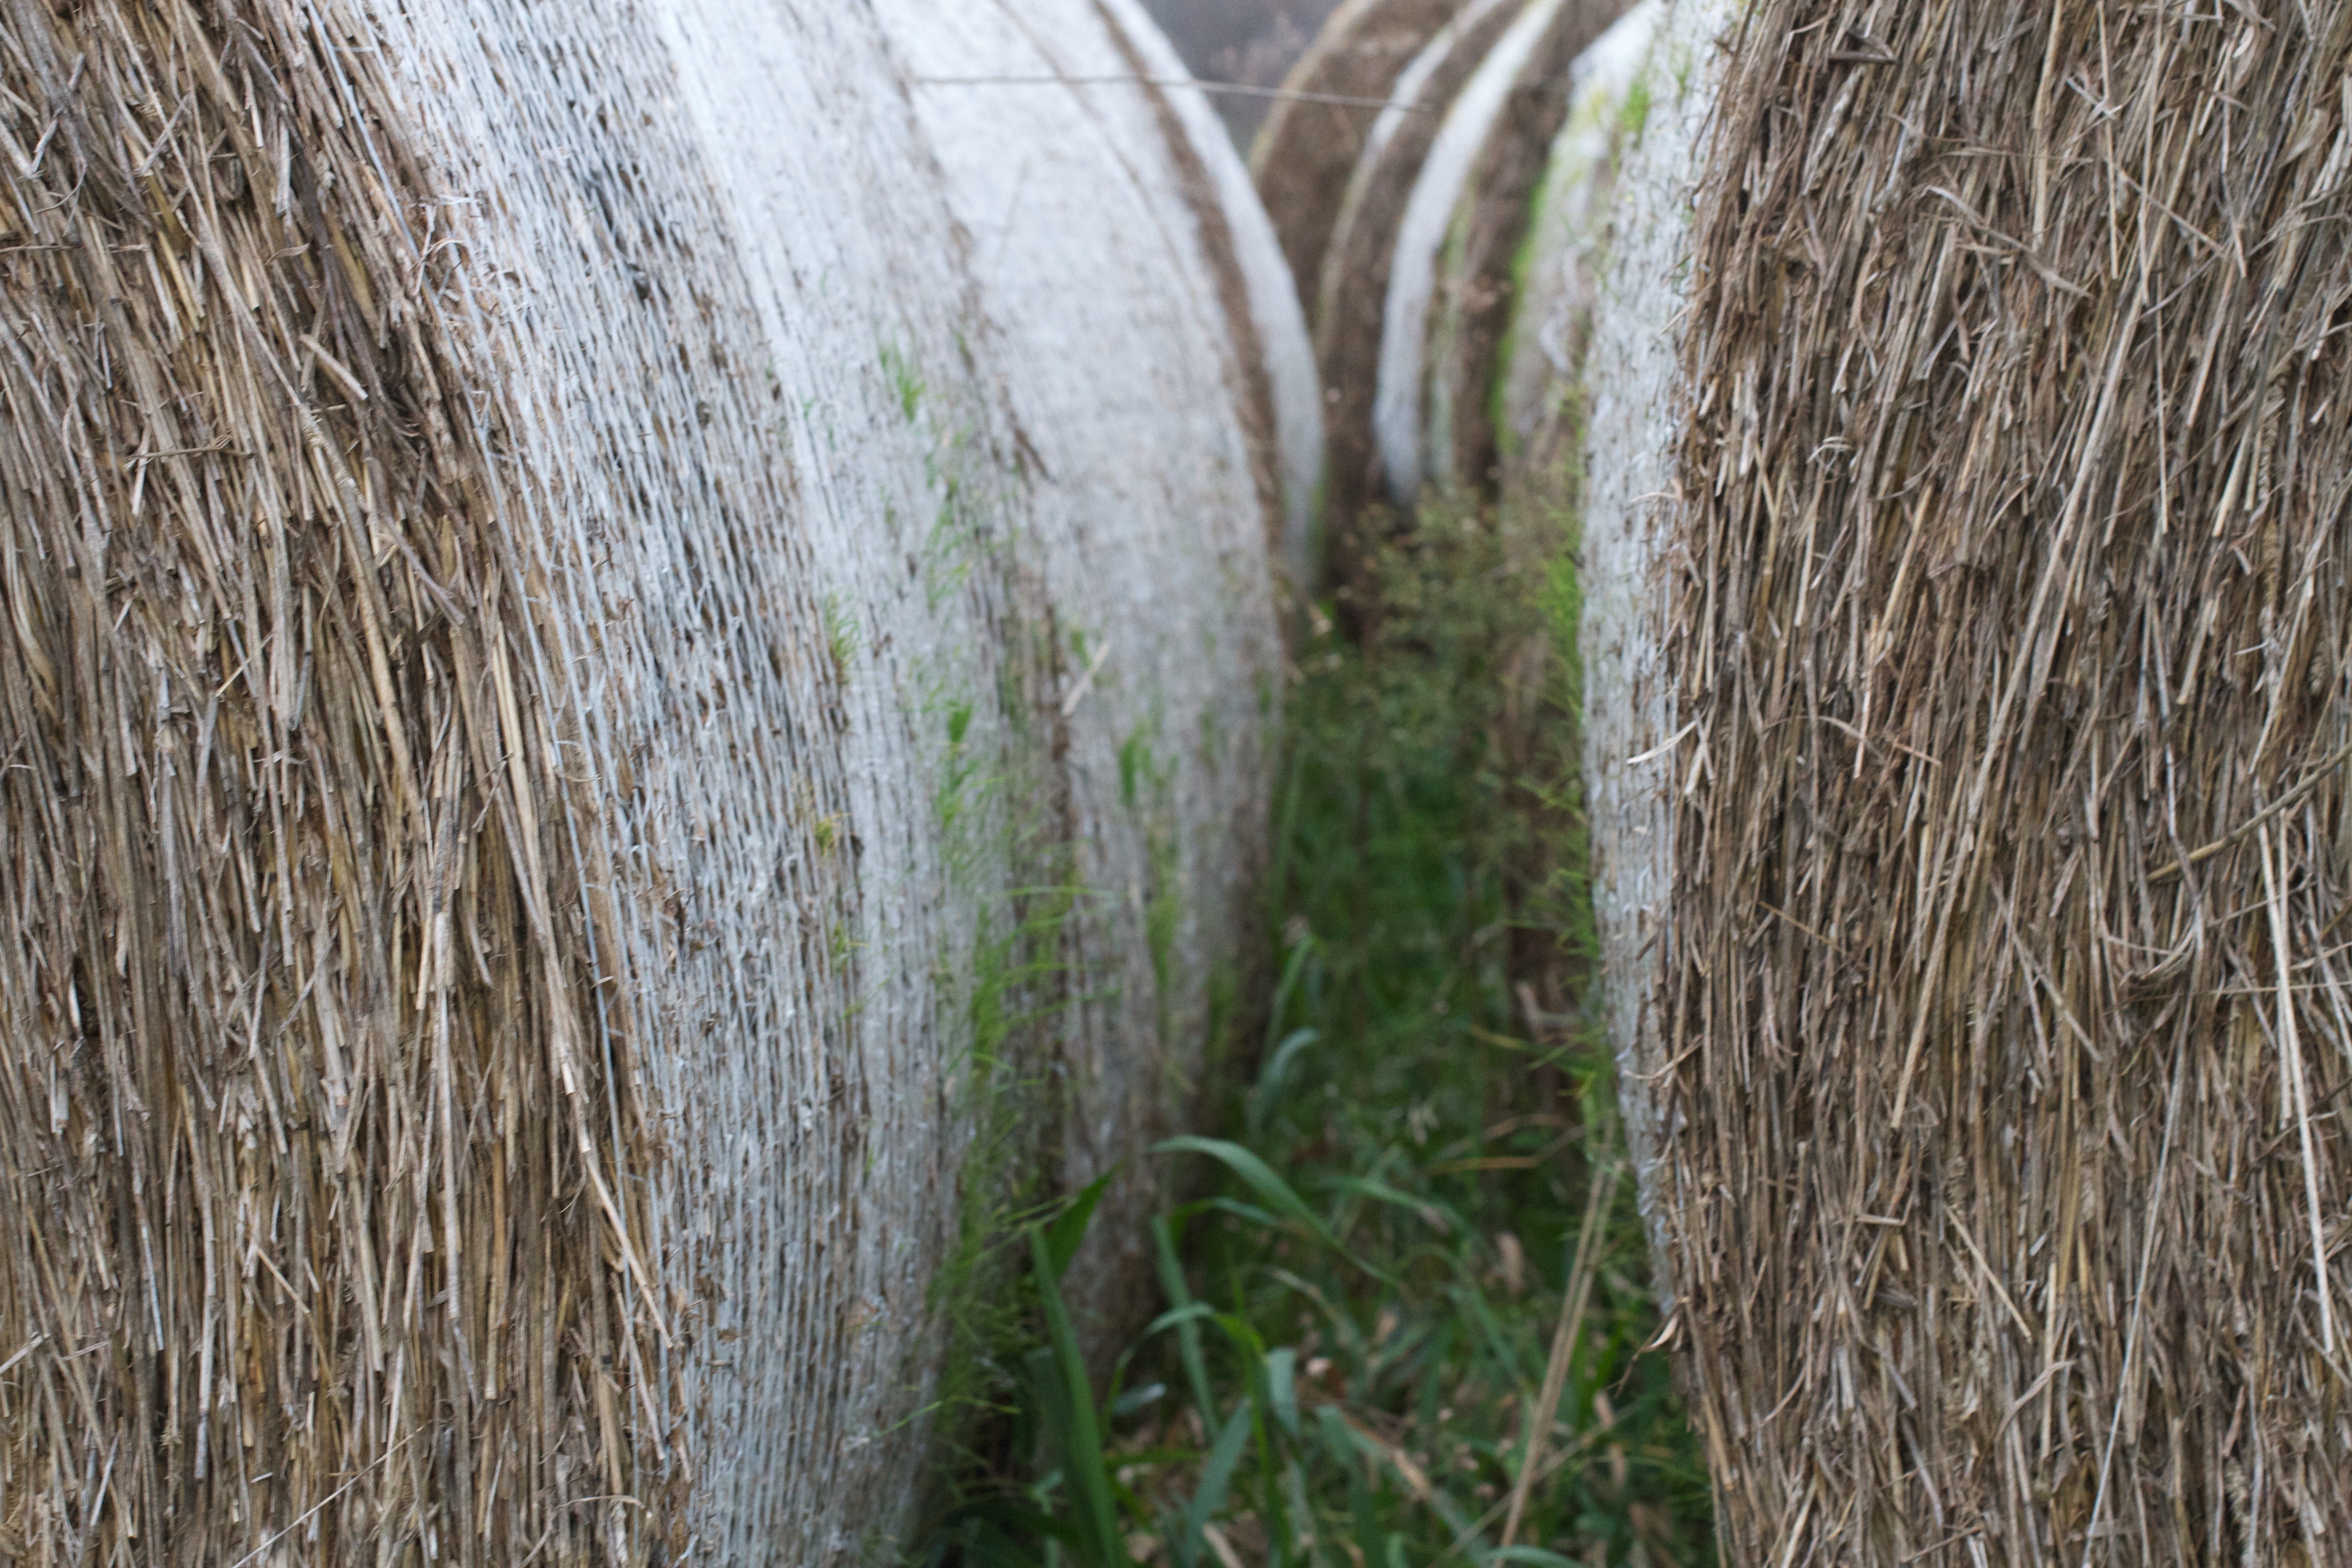
tree, grass, branch, fence, plant, wood, leaf, trunk, green, agriculture, coconut, grass family, plant stem, woody plant